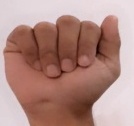
ASL sign: A